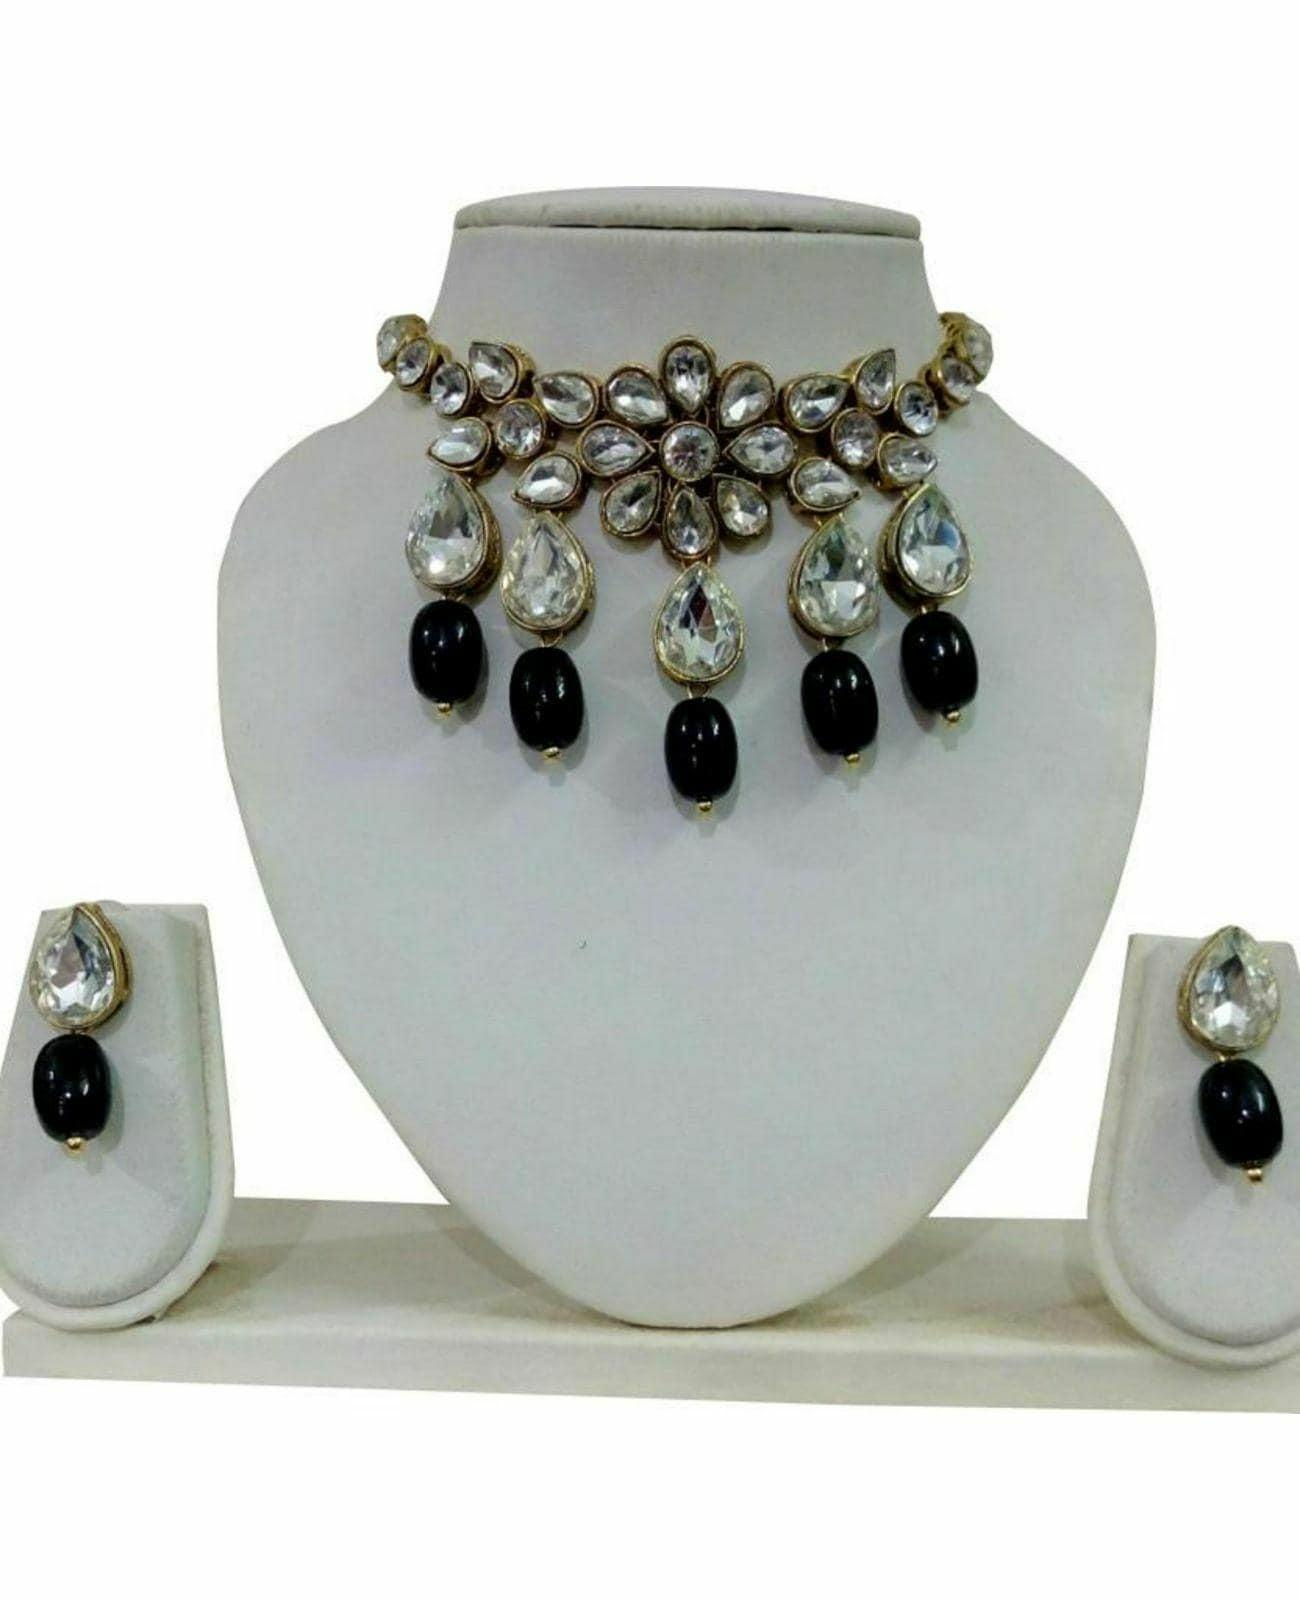
Jn Handicraft Alloy Copper-Plated White Jewel Set For Women And Girls
Type: Necklaces
Brand: JN HANDICRAFT
Price: Rs. 170
 Women love jewellery, specially traditional jewellery adore a women. They wear it on different occasion. They have special importance on ring ceremony, wedding and festive time. They can also wear it on regular basics. Make your moment memorable with this range. This jewel set features a unique one of a kind traditional embellish with antic finish.
Features: Color- white,Material- alloy
Included: Set of 1 x Necklace 1 x Chain Pair of 1 Earring Set